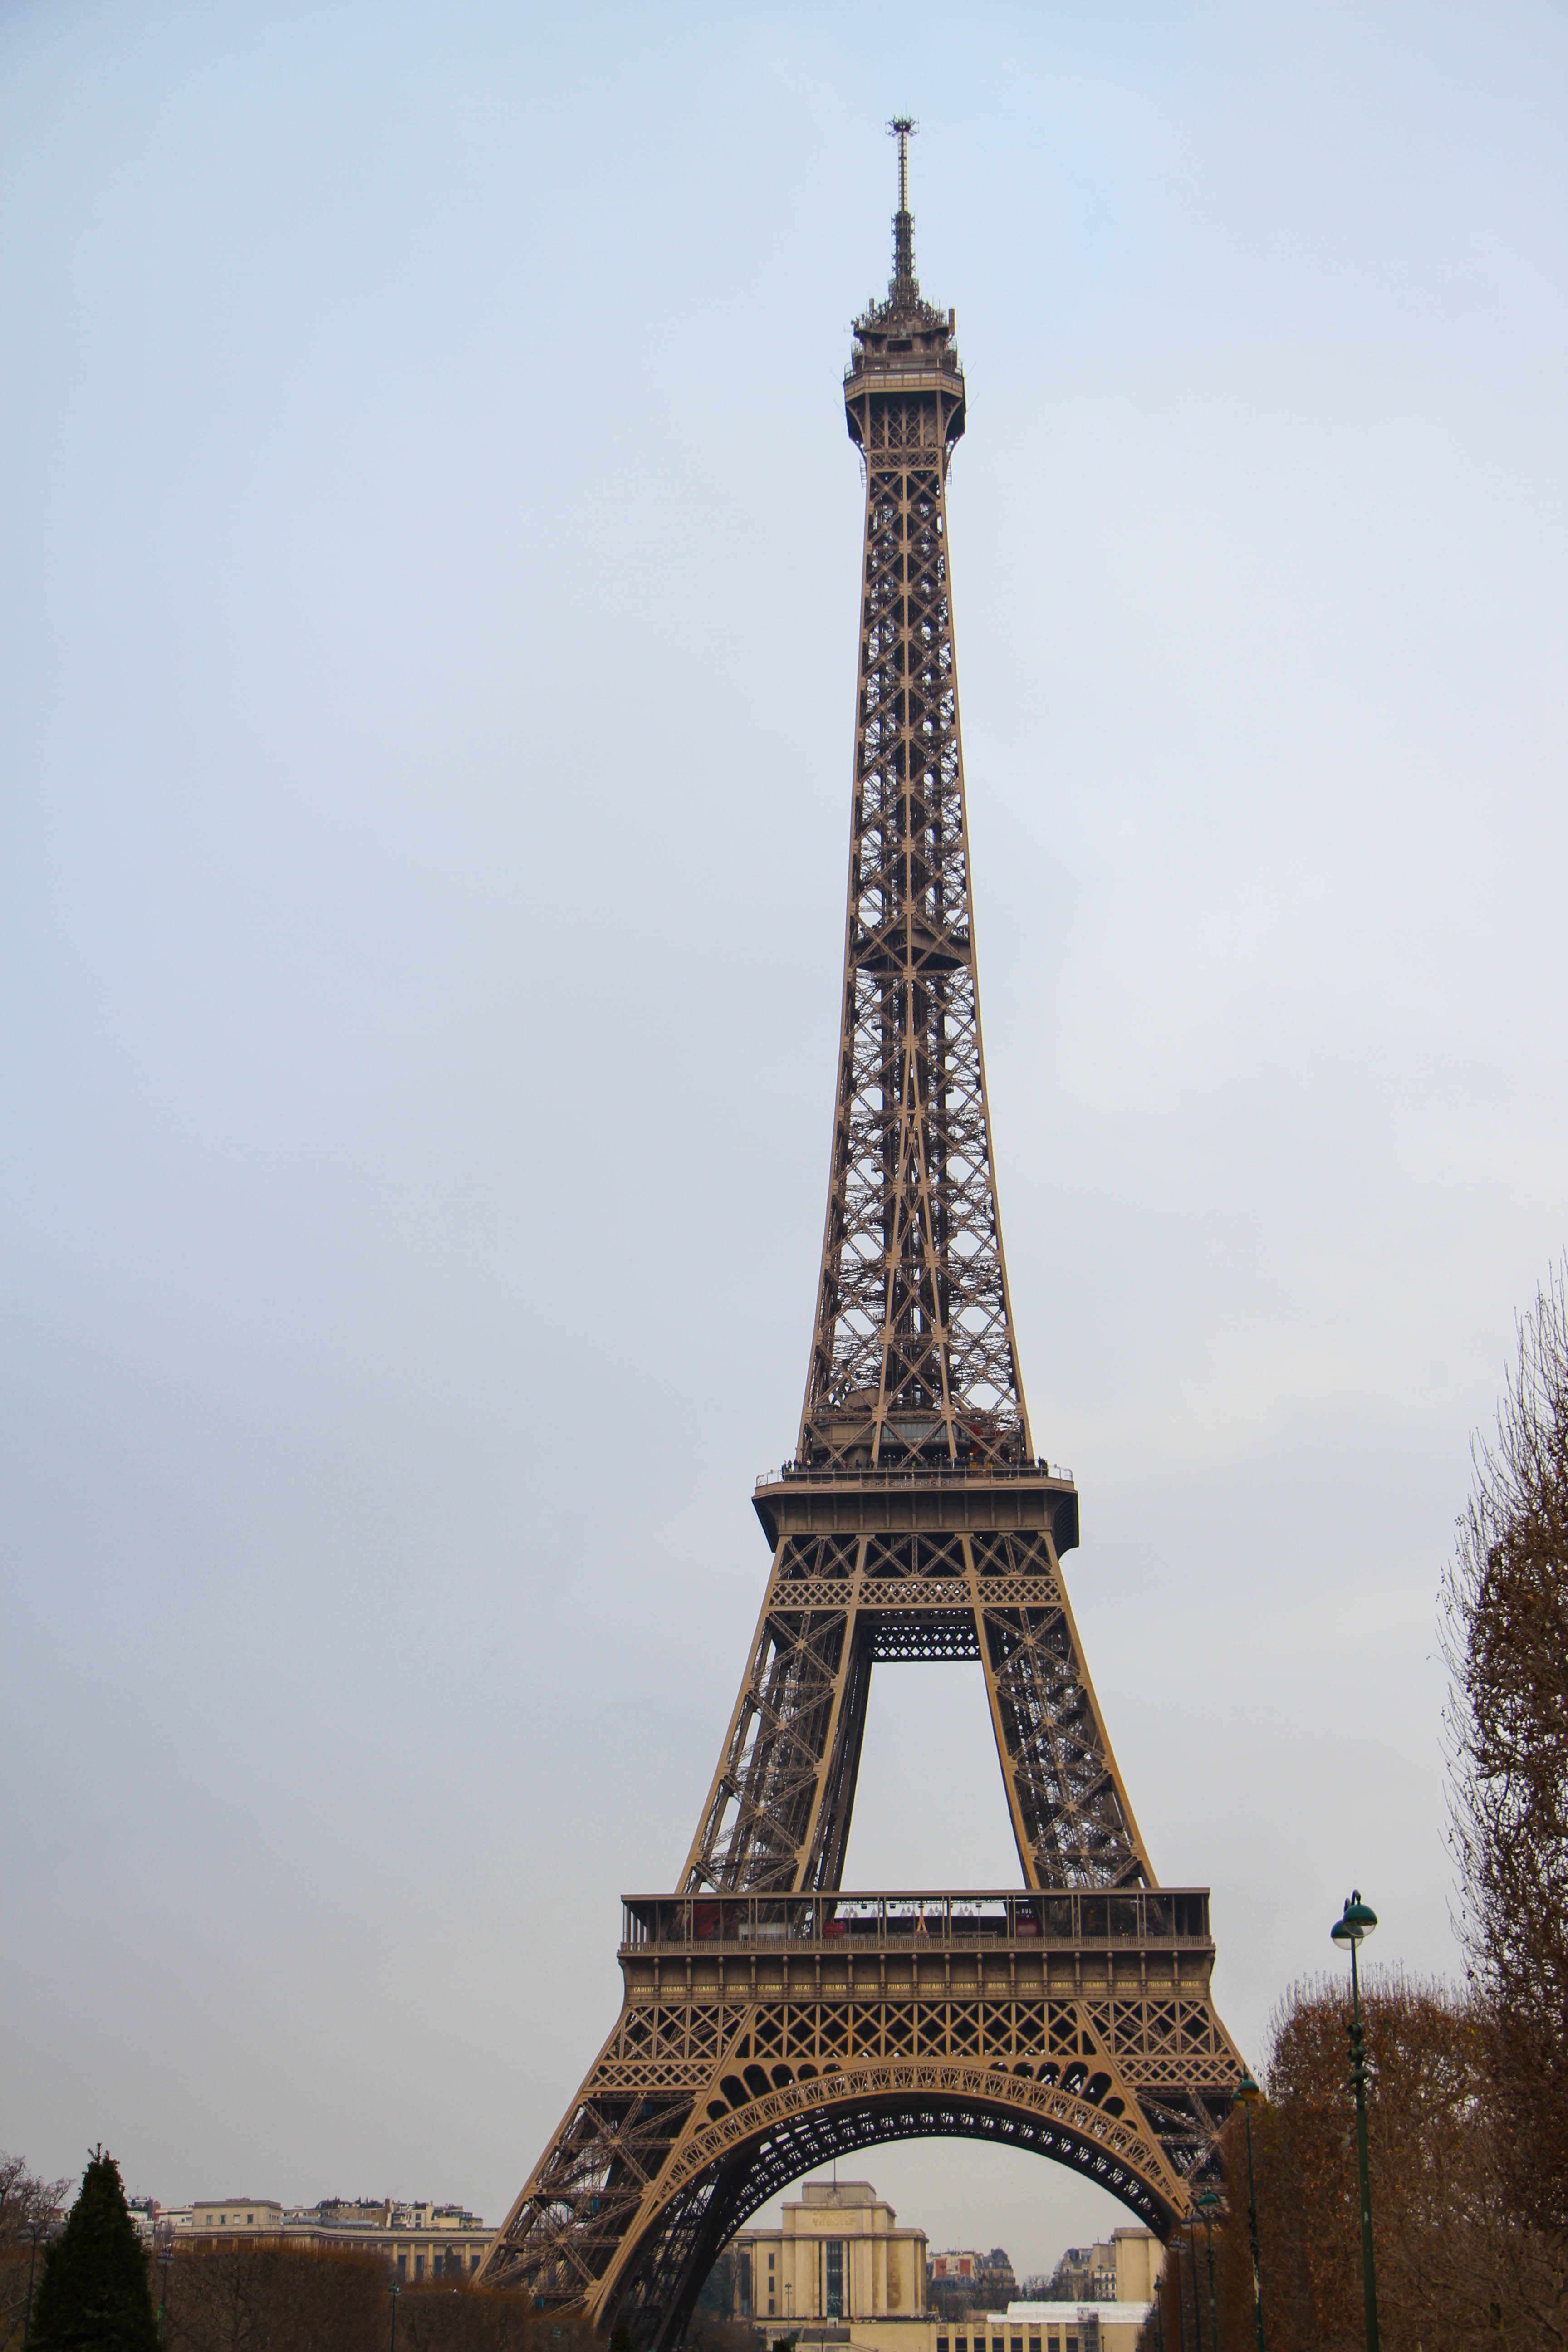
paris, monument, france, tower, landmark, clock tower, bell tower, spire, steeple, beautiful, elgregg